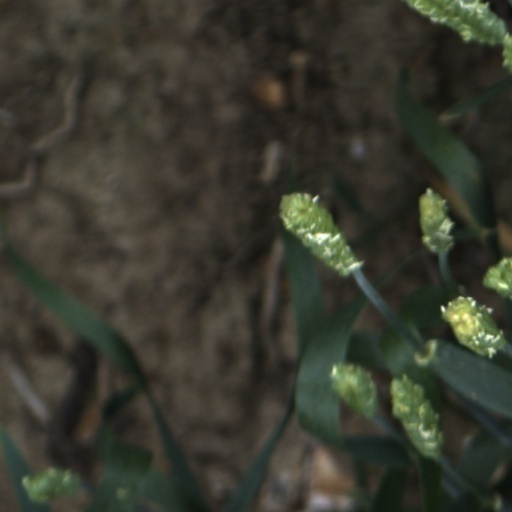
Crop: wheat